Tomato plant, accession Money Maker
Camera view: horizontal (90 deg, fisheye); turntable rotation: 180 degrees
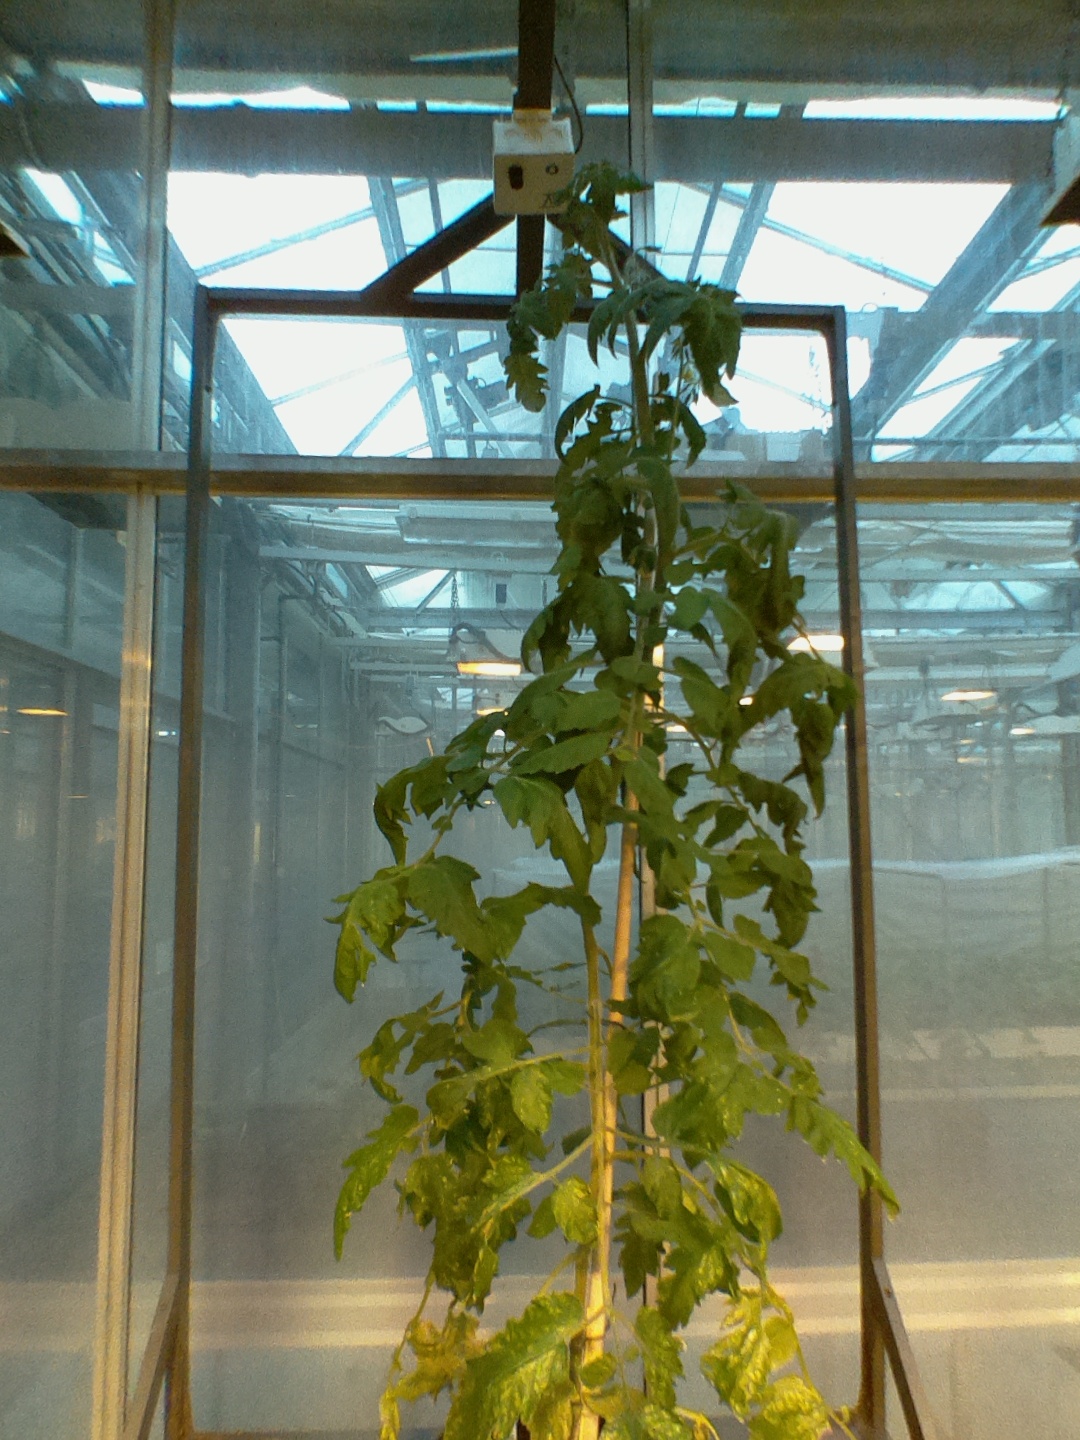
BBCH growth stage 71: 10%-20% of final fruit size